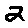
Label: 2